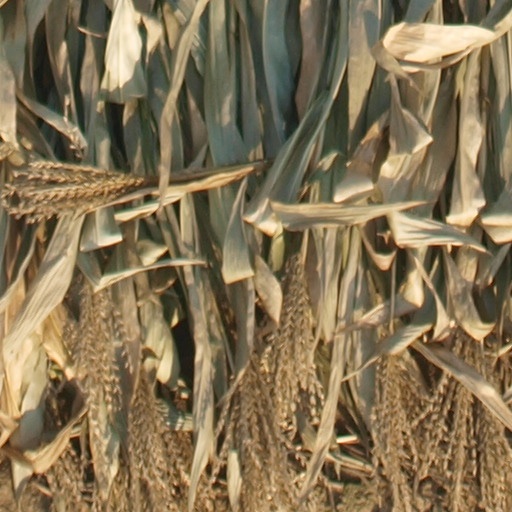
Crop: maize; corn